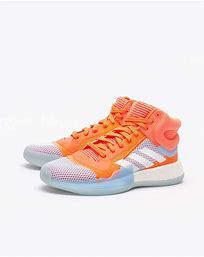
Brand: Adidas
Model: Marquee Boost